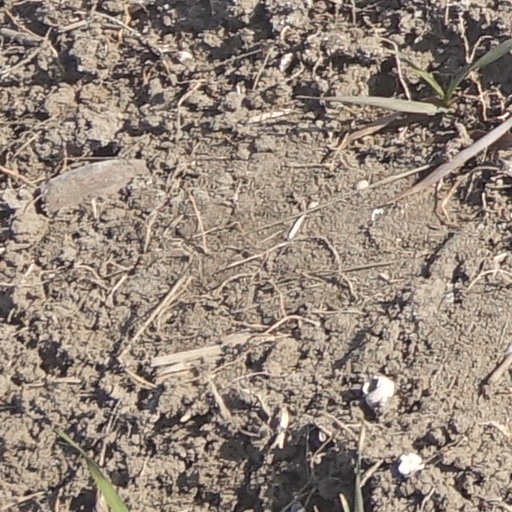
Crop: wheat